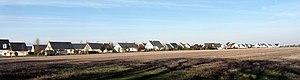
Lotissement du Peu à Esvres.
Esvres, appelée également Esvres-sur-Indre, est une commune française située dans le département d'Indre-et-Loire, en région Centre-Val de Loire.